Hetepheres I

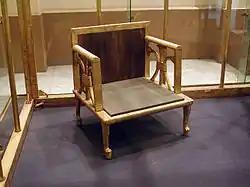
Armchair of Queen Hetepheres from the Cairo Museum.

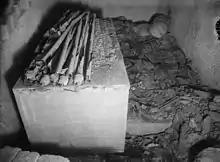
Tomb G 7000X of Hetepheres I, burial chamber, looking South (1926)

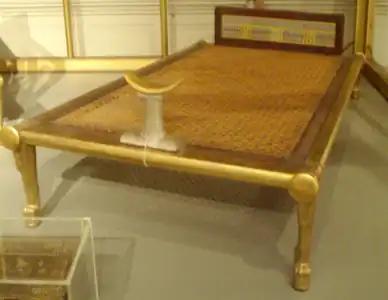
Copy of the royal bed with headrest from the funerary furniture of Hetepheres, bed length is 177 centimeters - the Museum of Fine Arts, Boston, reconstructed original is displayed in Cairo

Starting in 1902, a joint expedition of Harvard University and the Boston Museum of Fine Arts took over the excavation of Giza. For 23 years, they methodically cleared and documented the area. On March 9, 1925, while the leader of the expedition, George Reisner, was back in the United States, the staff photographer noticed a patch of plaster where he was expecting limestone. Under the direction of Ahmed Said, Reisner's head rais, they cleared the area and removed the plaster, revealing a deep shaft. They dug down 85 feet before reaching a masonry wall which, when penetrated, revealed a jumble of grave goods including a white alabaster sarcophagus, gold encased rods used to frame a canopy or tent, gold, wood furniture, and more. Using binoculars and mirrors, Battiscombe Gunn reported that he saw an inscription identifying Sneferu. But this, contrary to newspaper reports at the time, only meant that the owner of the tomb had lived during the reign of Sneferu.